Pégairolles-de-Buèges

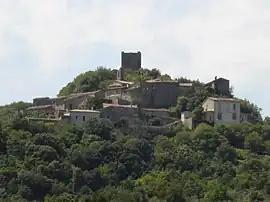
A general view of Pégairolles-de-Buèges

Pégairolles-de-Buèges is a commune in the Hérault department in the Occitanie region in southern France.